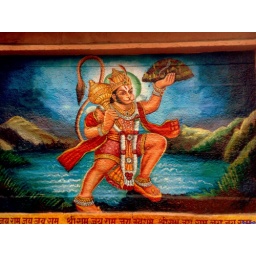
Graffiti featuring Hanuman (the monkey God) on a Temple wall in Aundh, Pune, India.